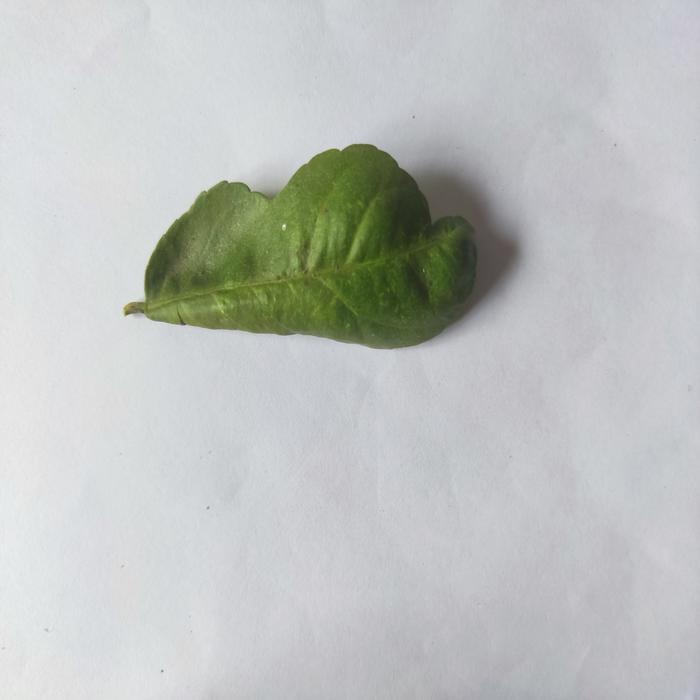
Crop: Lemon
Leaf condition: Leaf_Curl